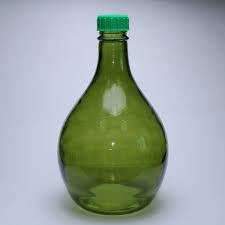
Waste category: glass